Answer in natural language. Considering the relative positions, where is Doorway with respect to black lshaped countertop? Choose between the following options: right or left
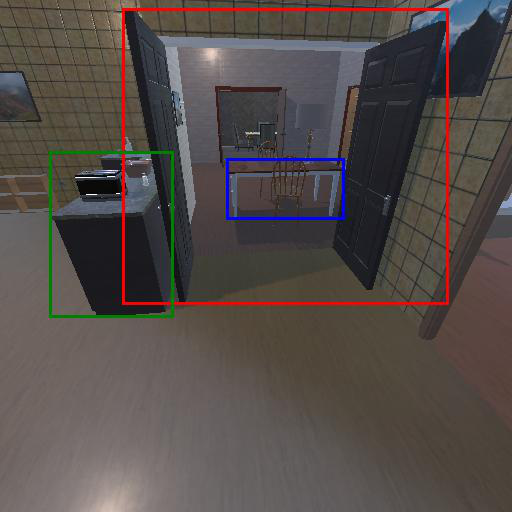
<answer>right</answer>